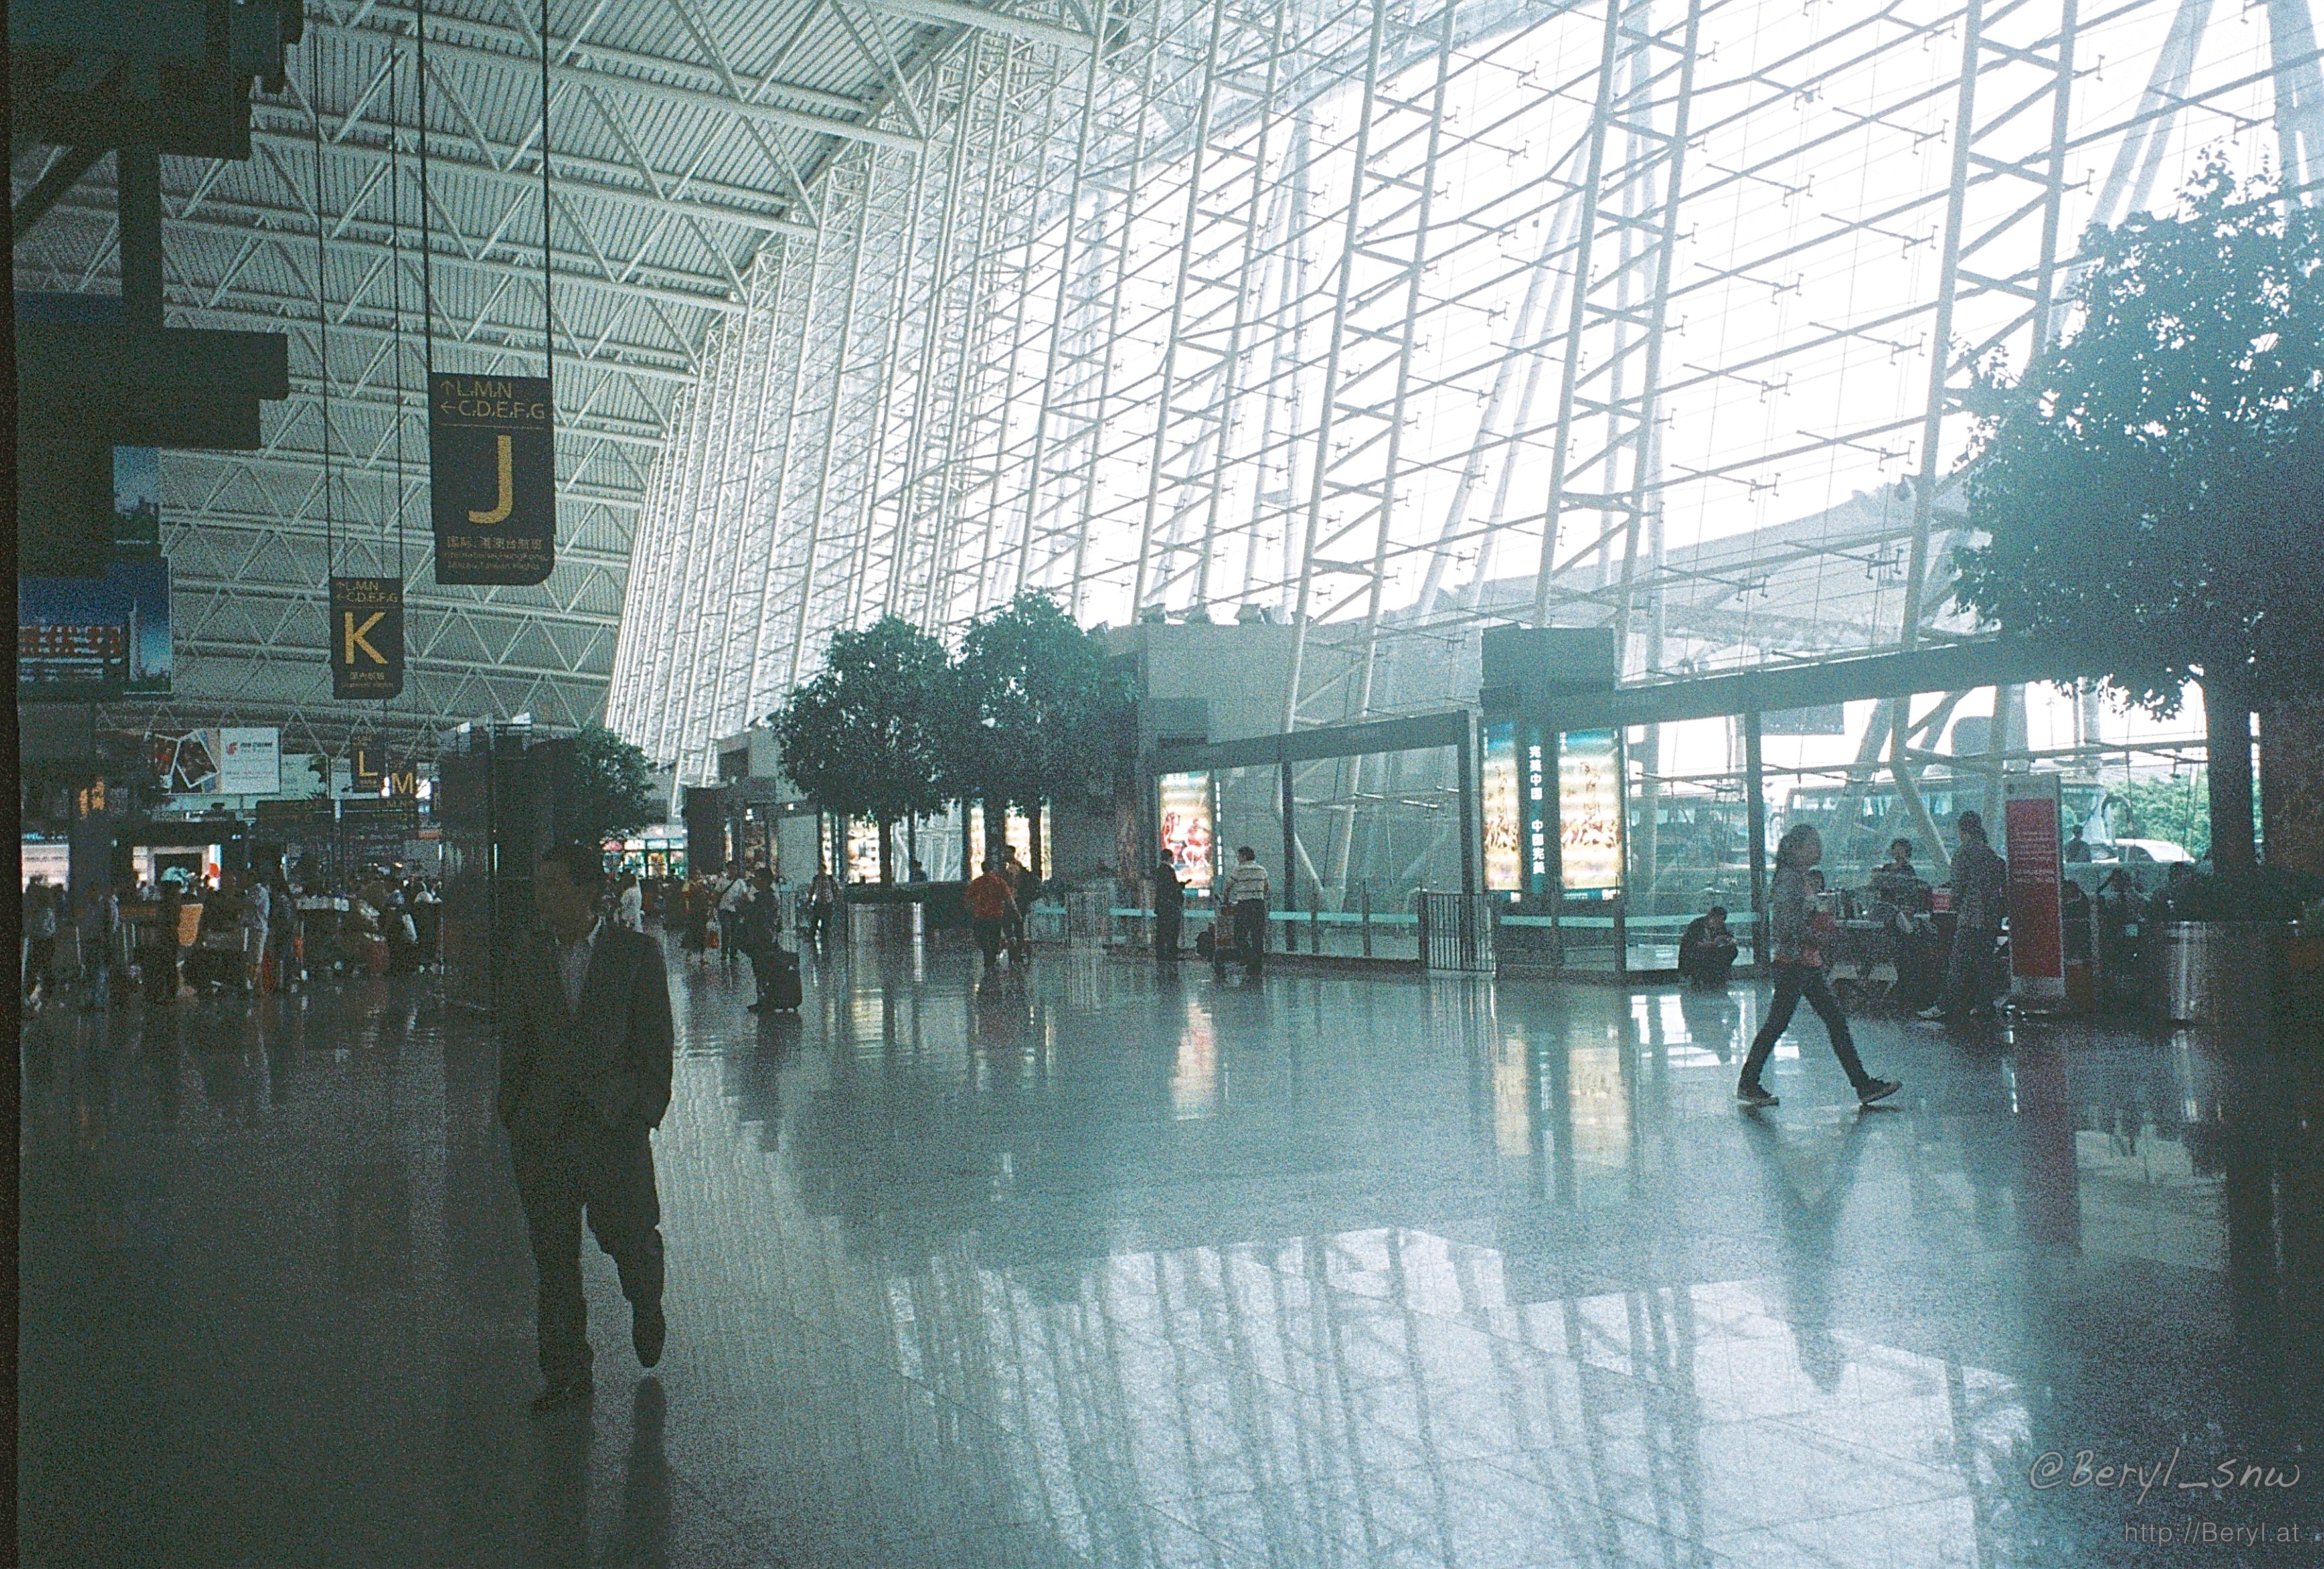
man, people, building, film, airport, fujifilm, chinese, reflection, indoor, candid, canton, snap, leica, superia, lomo, 1600, ae, compactcamera, minizoom, varioelmar3570, urban area